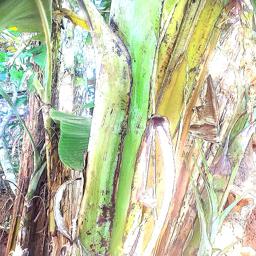
Label: MALBHOG LEAF